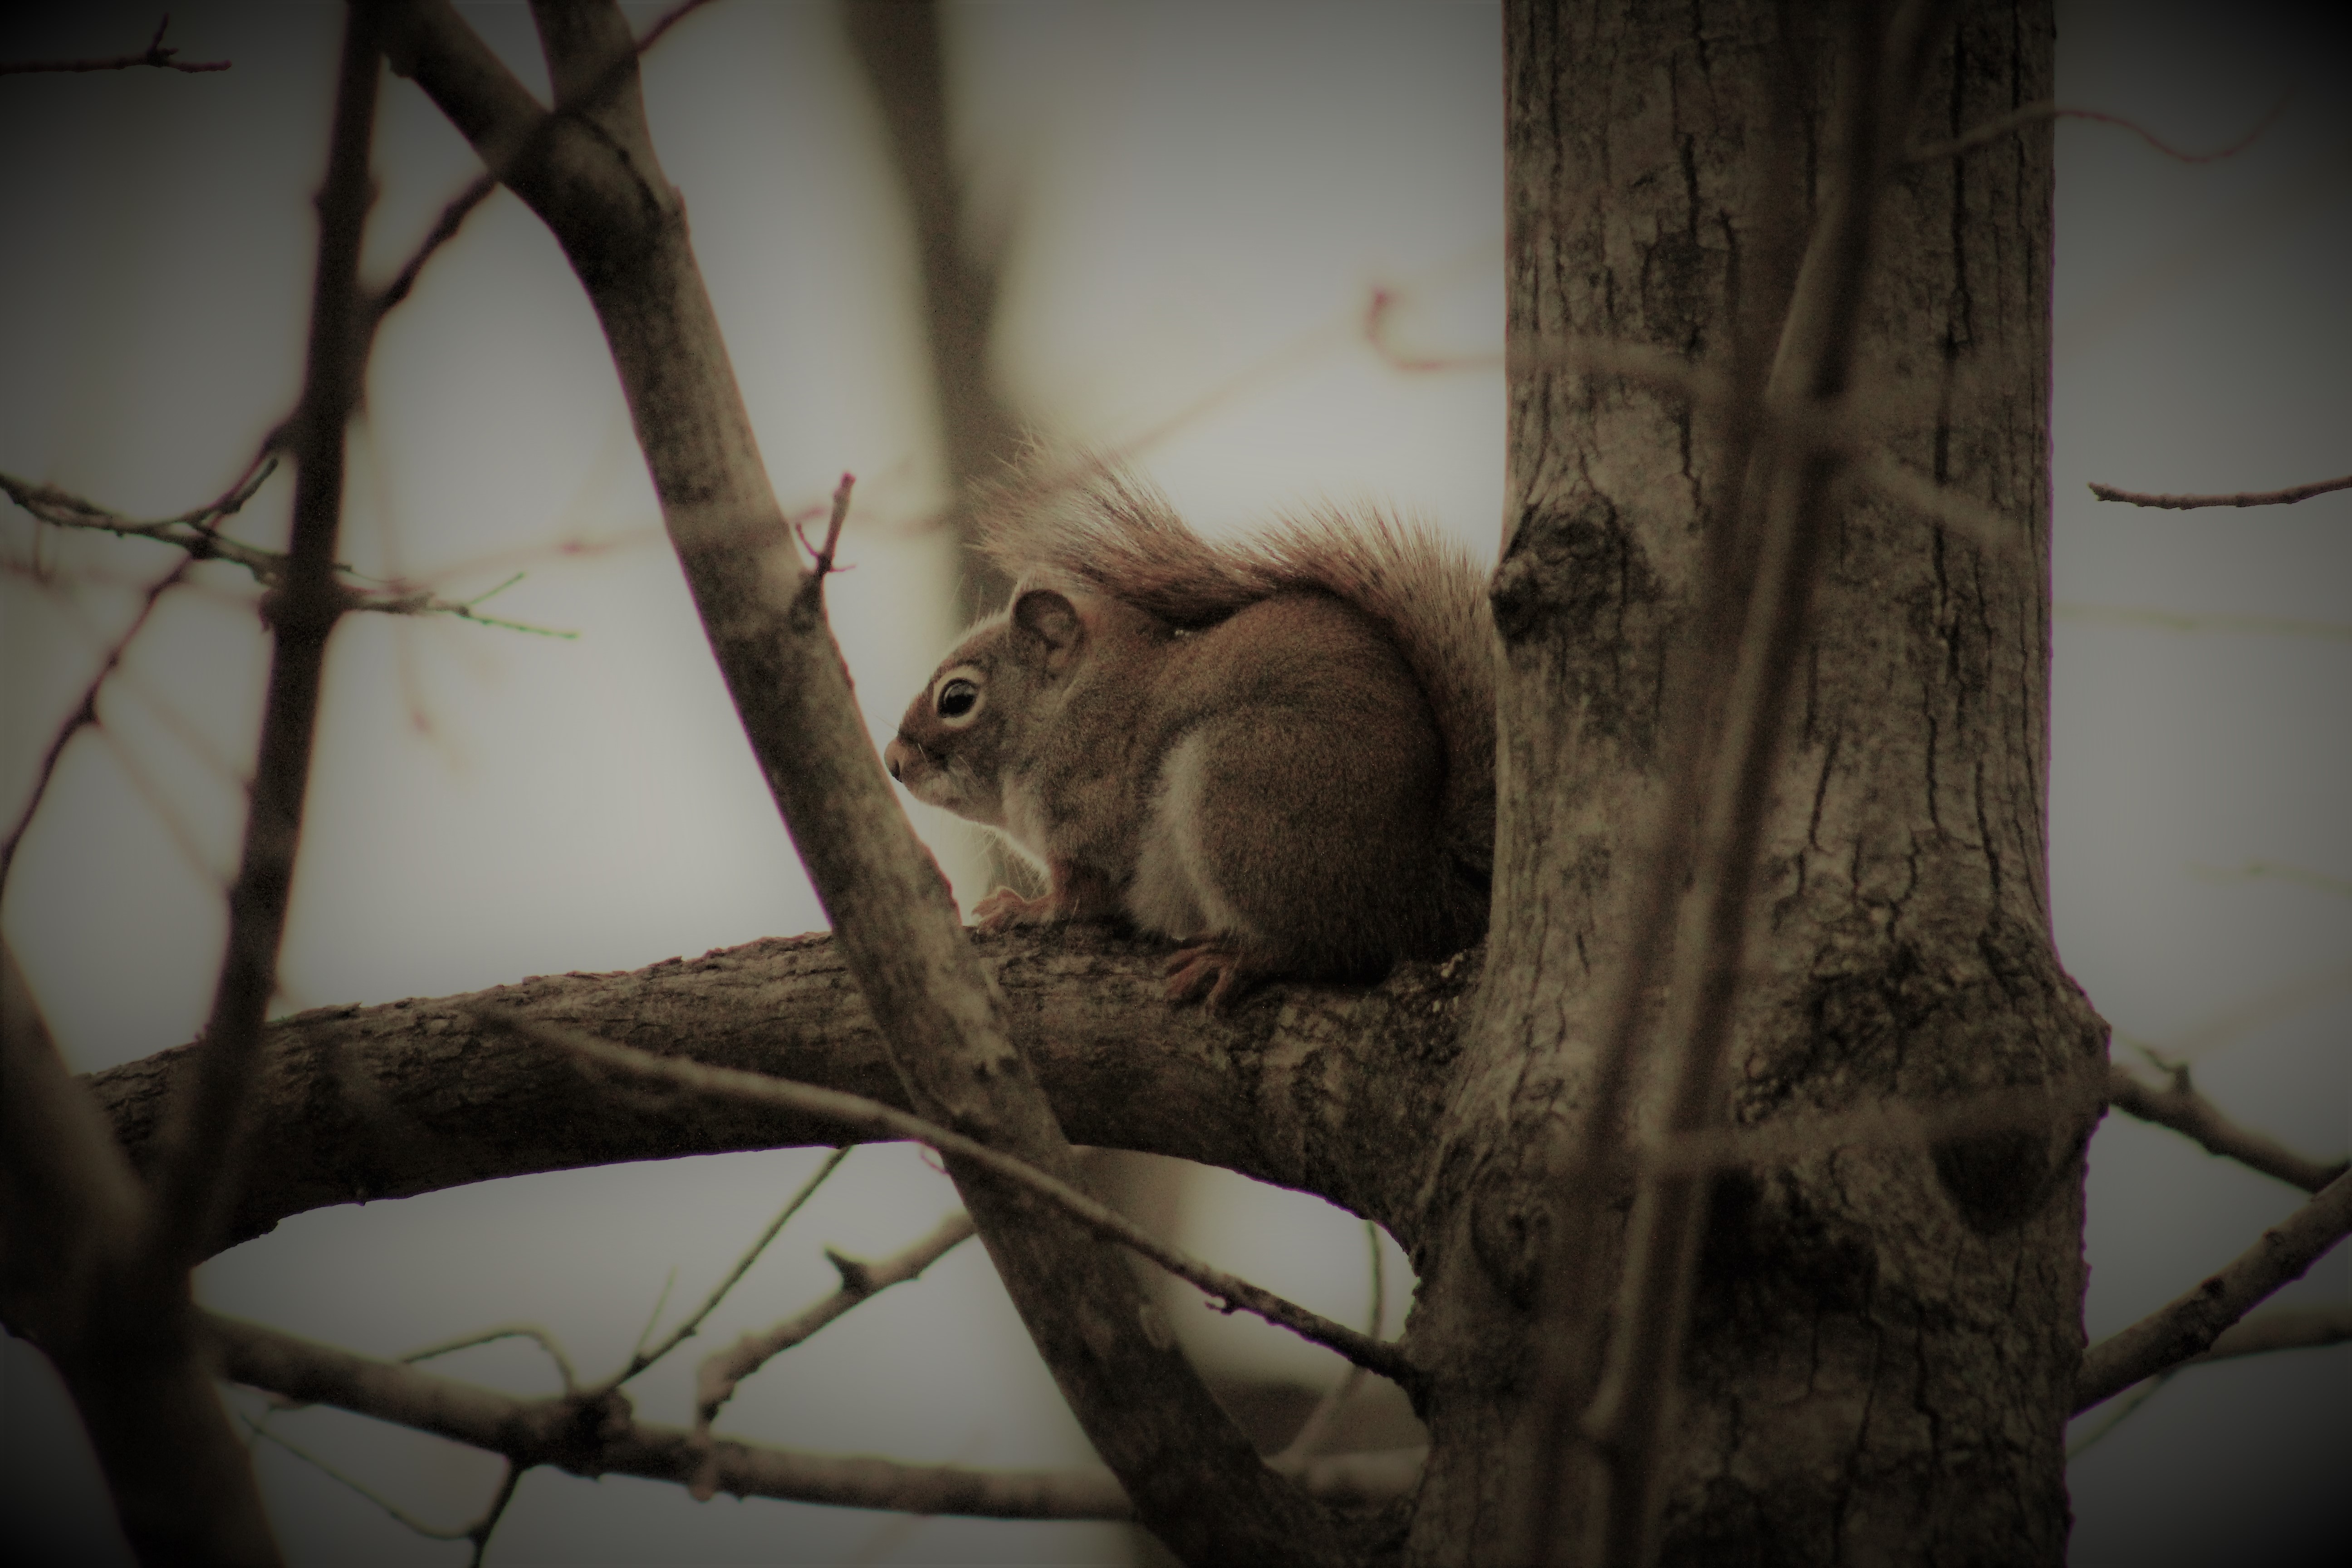
tree, nature, outdoor, branch, wood, animal, cute, pet, portrait, mammal, squirrel, fauna, sit, face, sepia, grey, vertebrate, tree trunks, big eyes